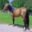
Label: horse